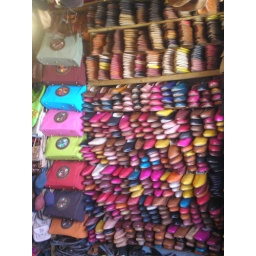
leather products from the tannery: shoes and bags brightly colored with large vats of dye just below this shop.